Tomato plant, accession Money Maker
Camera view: vertical (180 deg); turntable rotation: 90 degrees
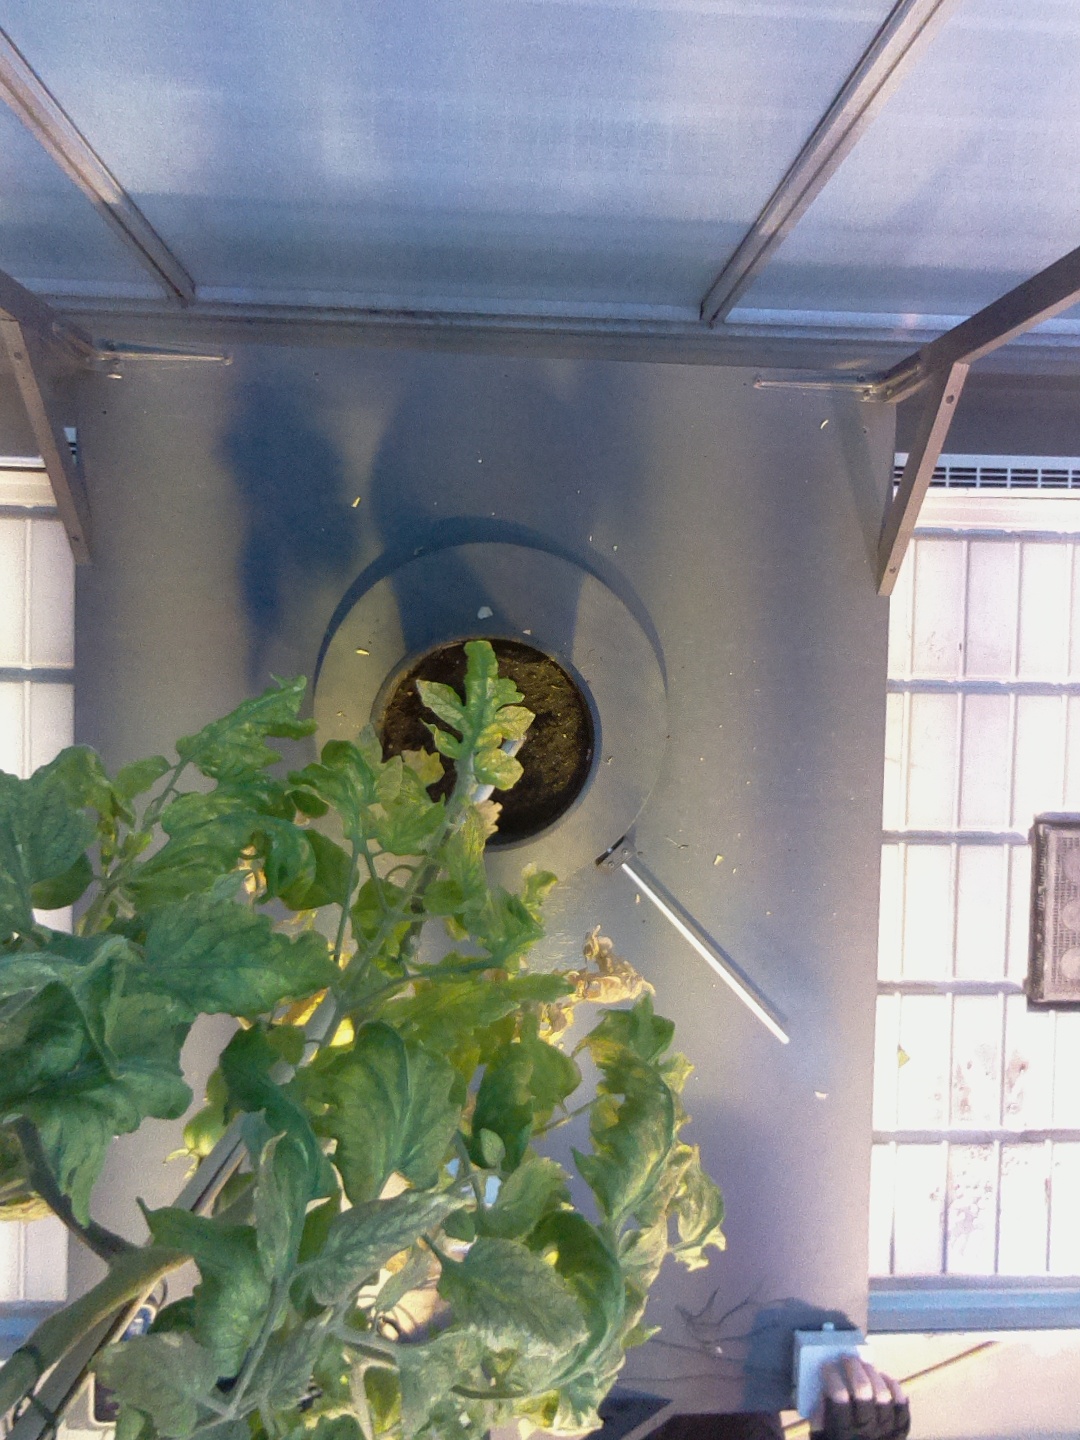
BBCH growth stage 79: 90% -100% of final fruit size